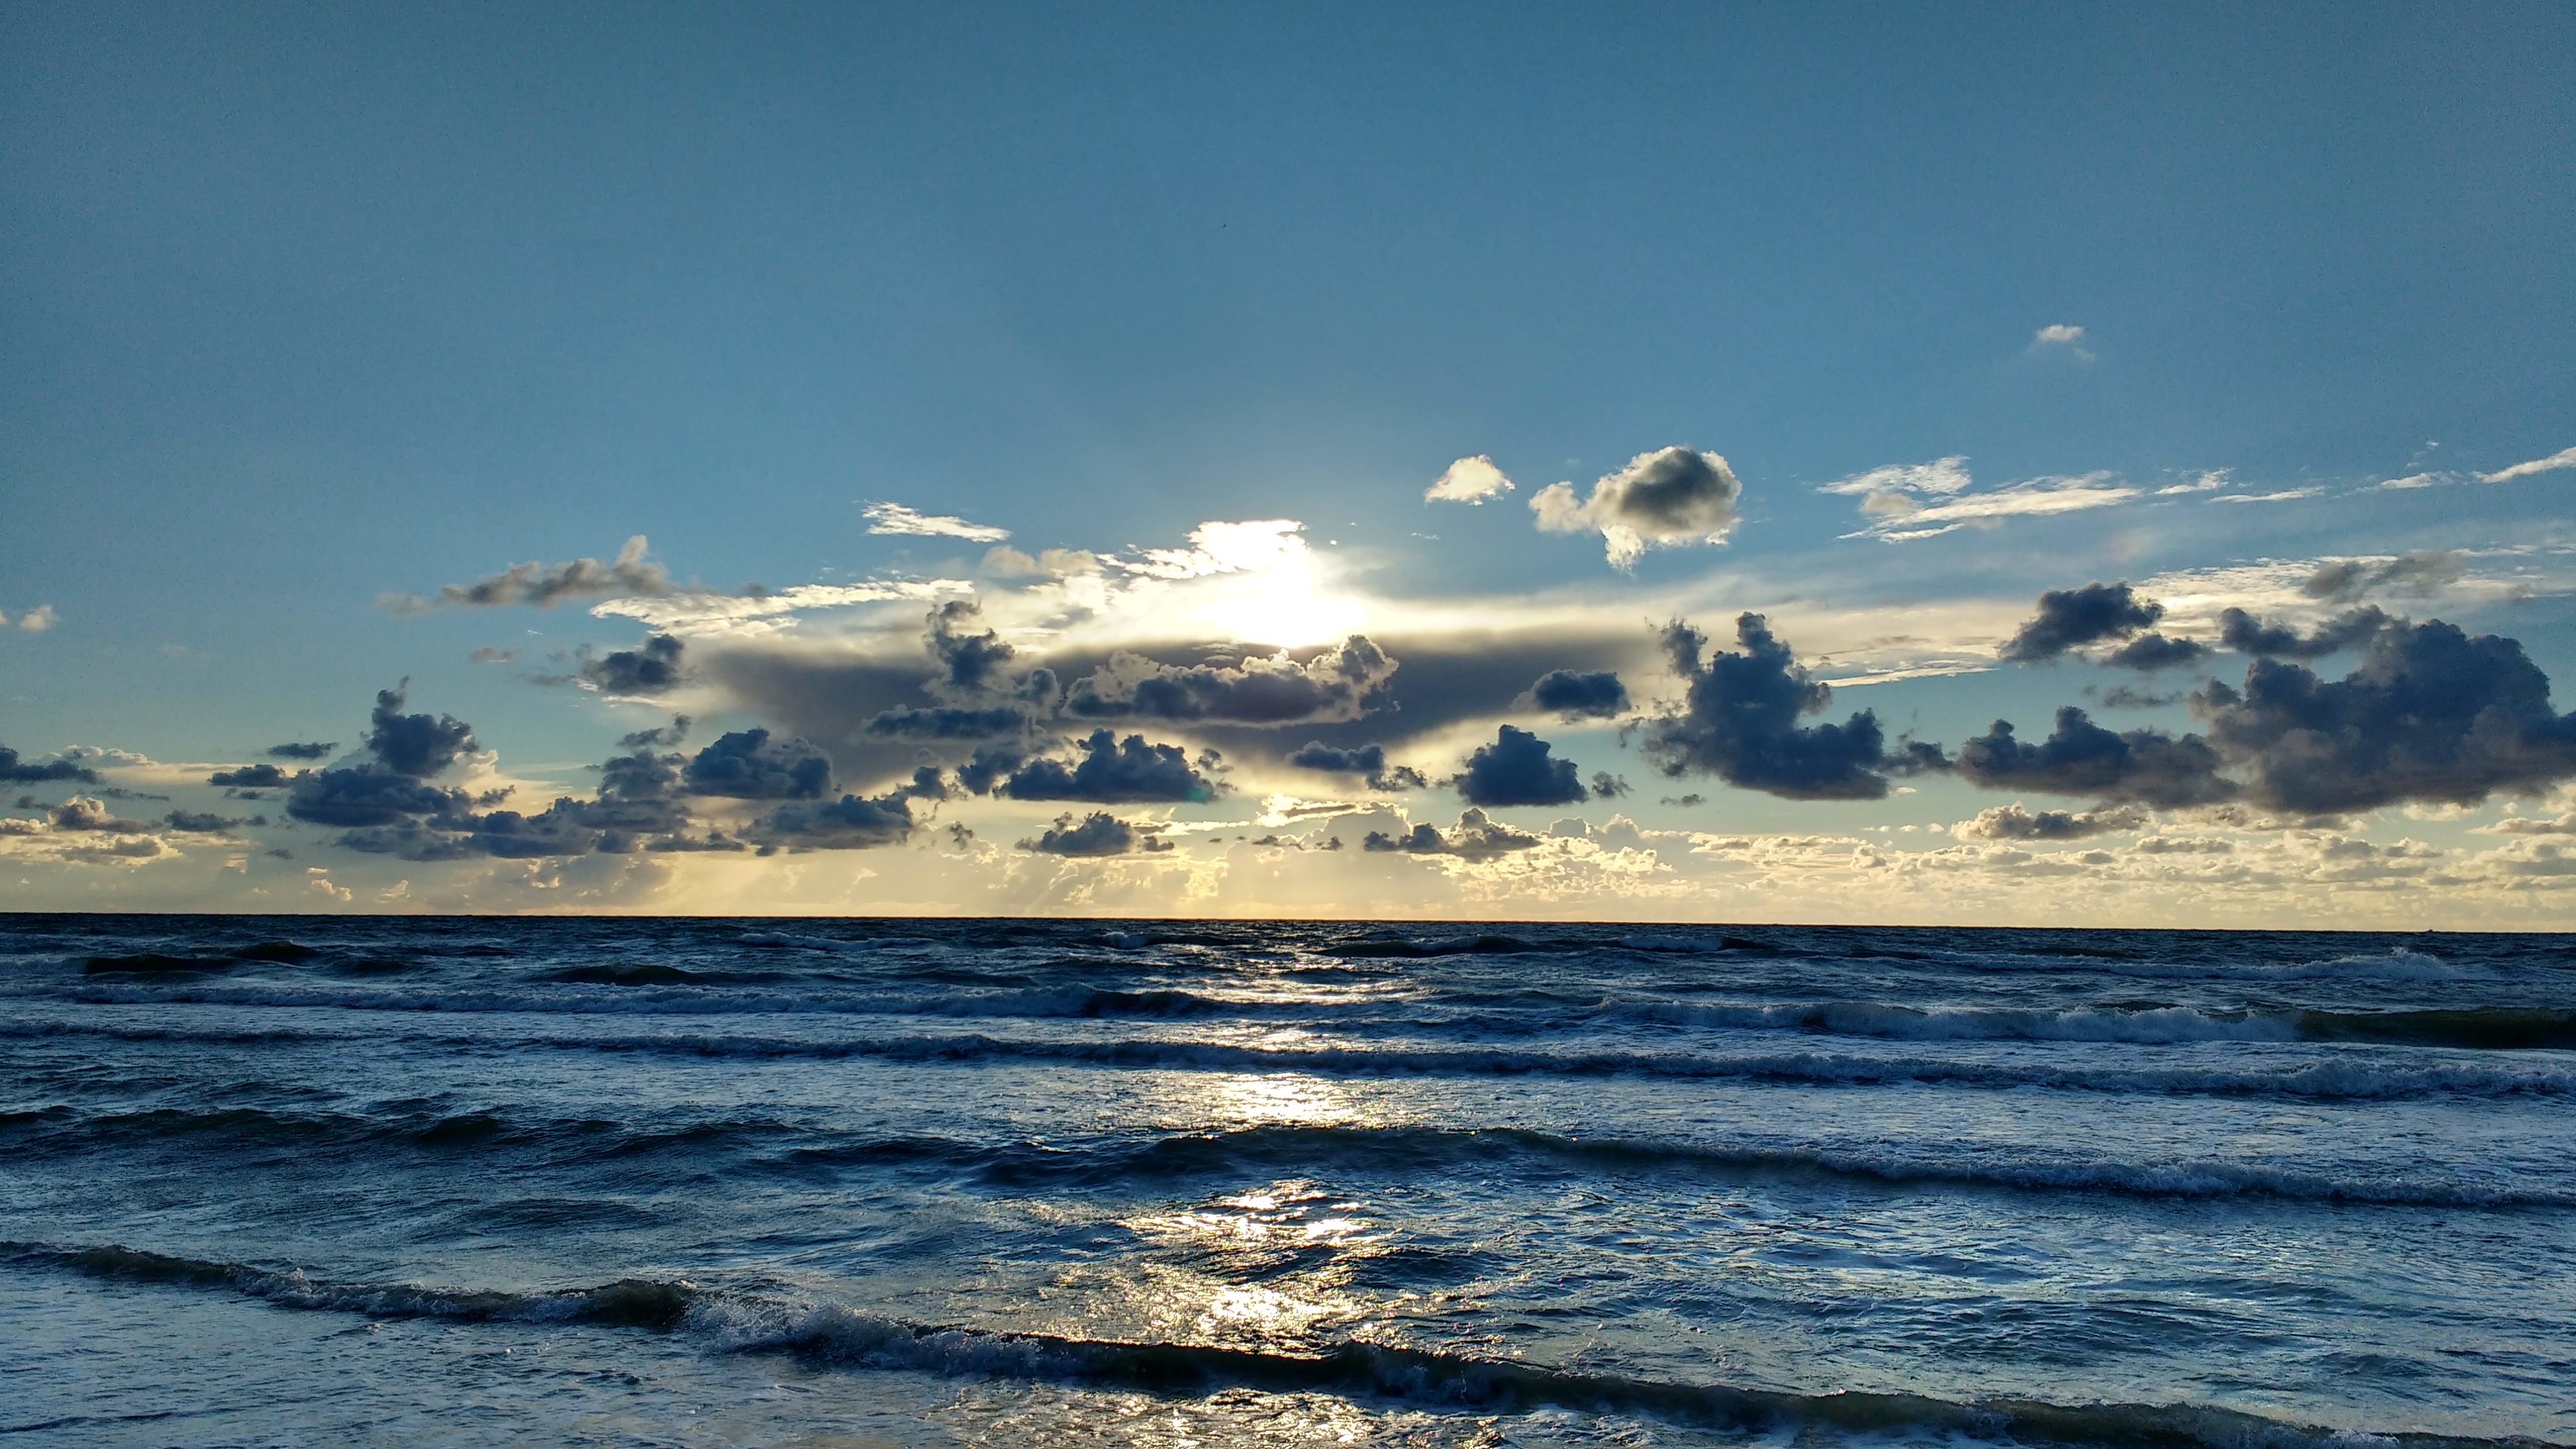
beach, sea, coast, sand, ocean, horizon, cloud, sky, sunrise, sunset, sunlight, morning, shore, wave, dawn, dusk, body of water, wind wave